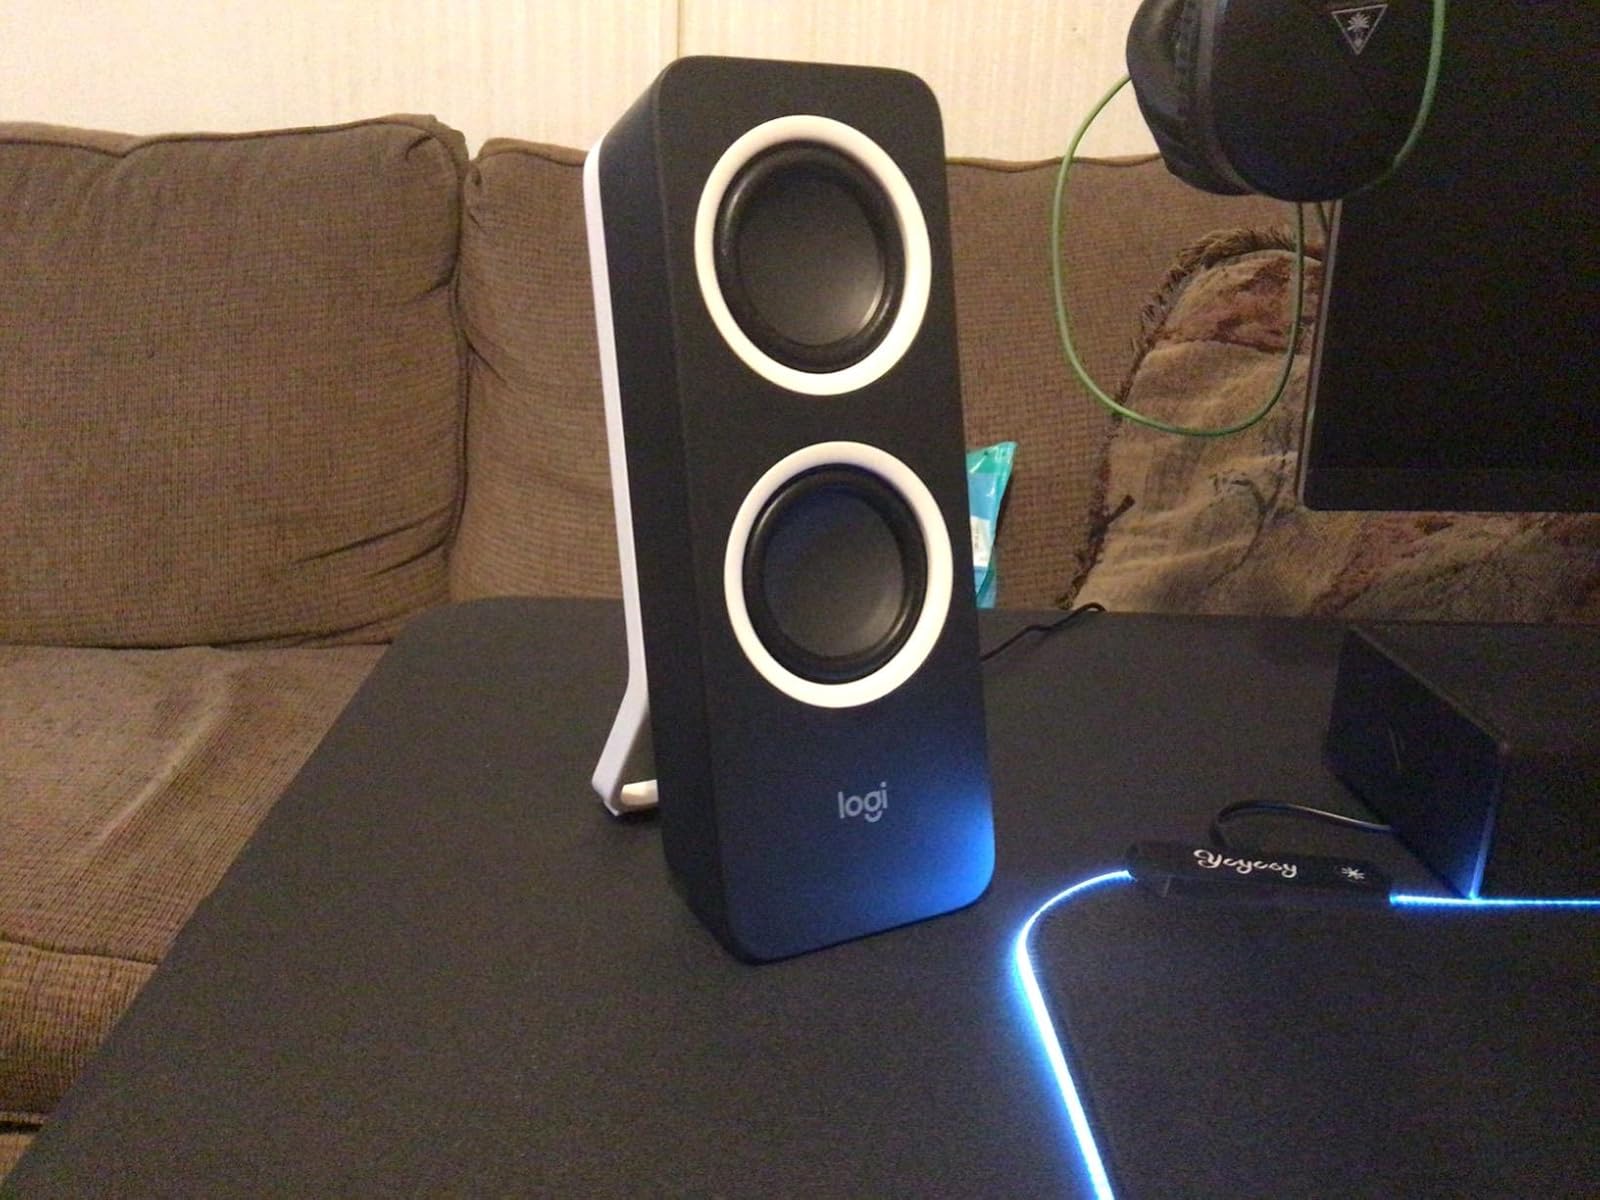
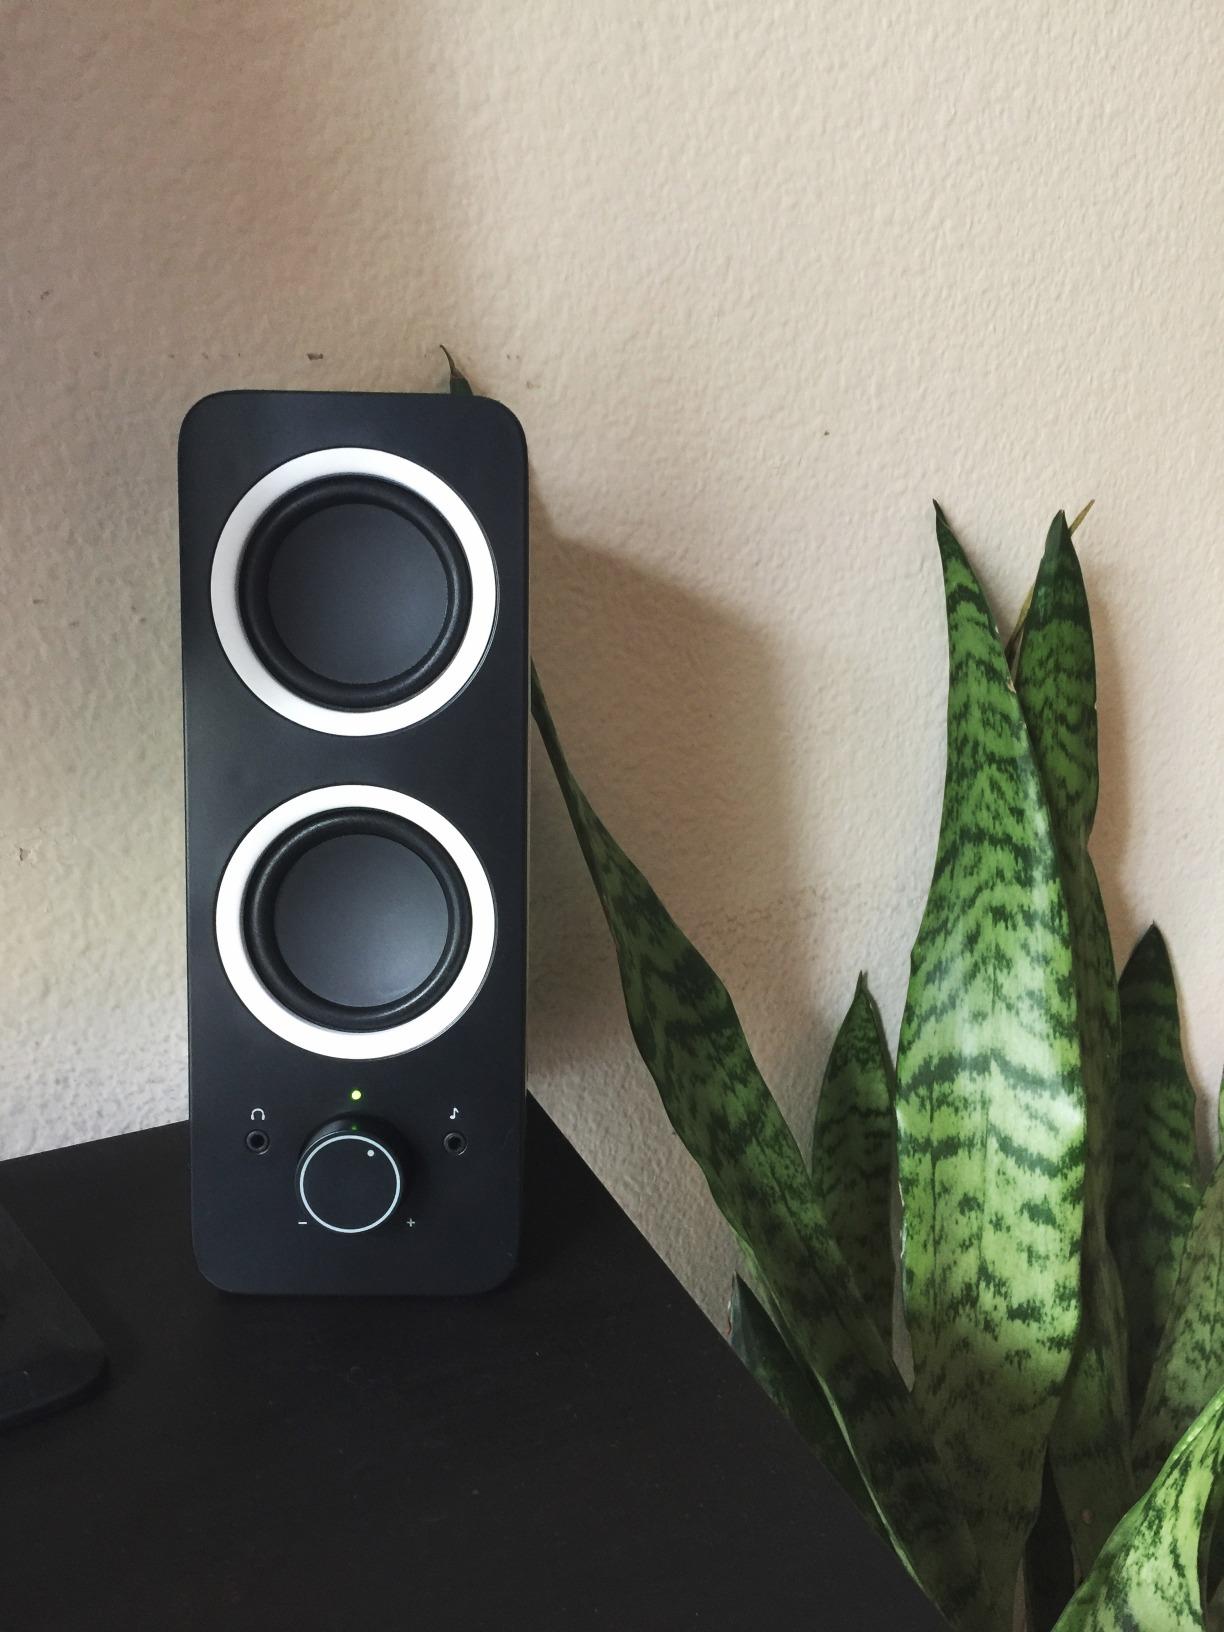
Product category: speaker
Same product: yes